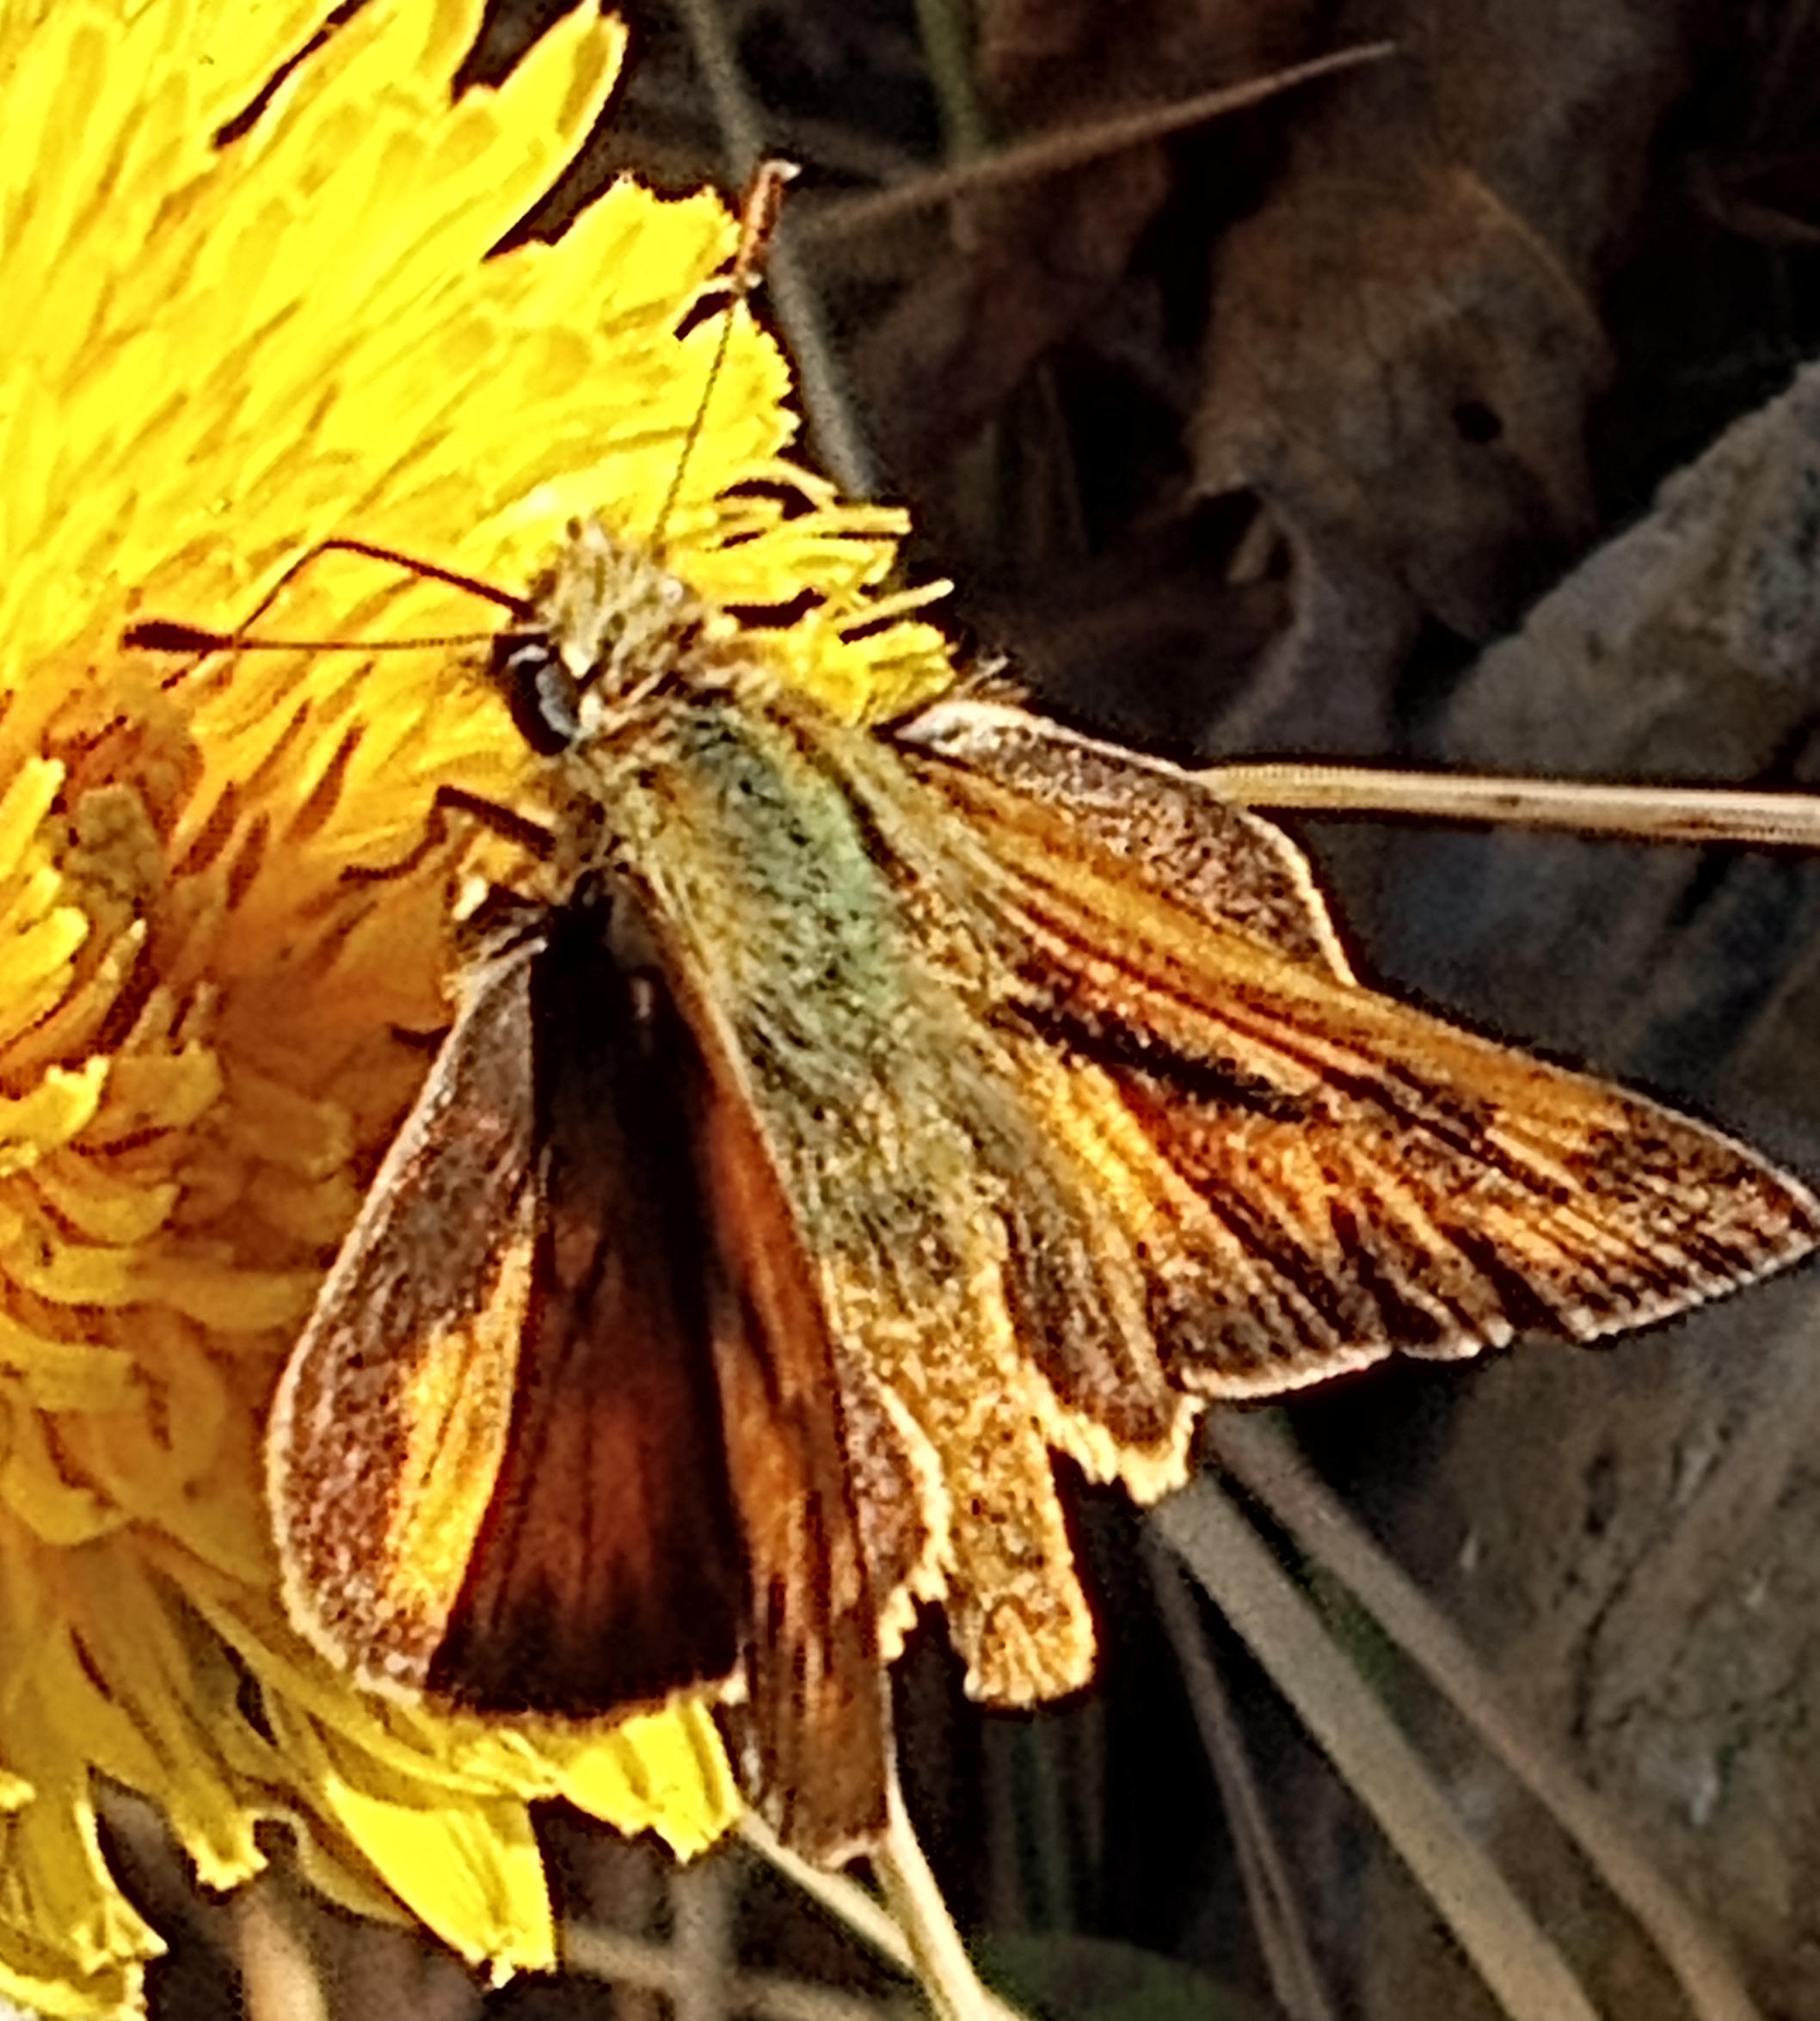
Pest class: non_pest_herbivores